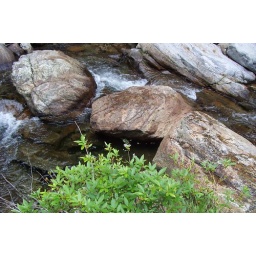
LIttle white flowers in the water